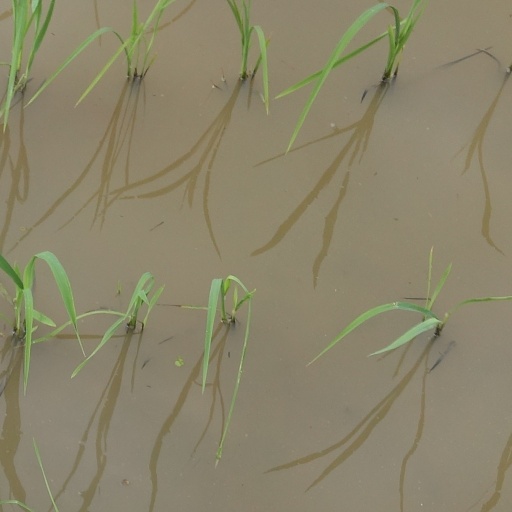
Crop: rice